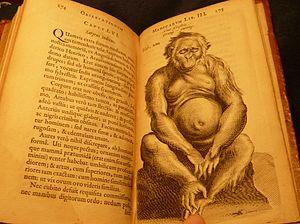
La primatologie est la discipline qui étudie les mammifères de l'ordre des Primates, c'est-à-dire les singes, les tarsiers, les loris et galagos, et les lémuriens de Madagascar. Certains primatologues incluent les humains dans leur champ d'étude. Le développement de la primatologie en tant que science à part entière est récent, à partir de la seconde moitié du XXᵉ siècle seulement. Néanmoins, l'étude et l'observation des primates par les sociétés humaines sont très anciennes. Si l'histoire de la primatologie suit en grande partie celle de la zoologie en général, elle présente plusieurs particularités uniques dues aux liens étroits et longtemps contestés qu'entretient l'espèce humaine avec les autres primates.